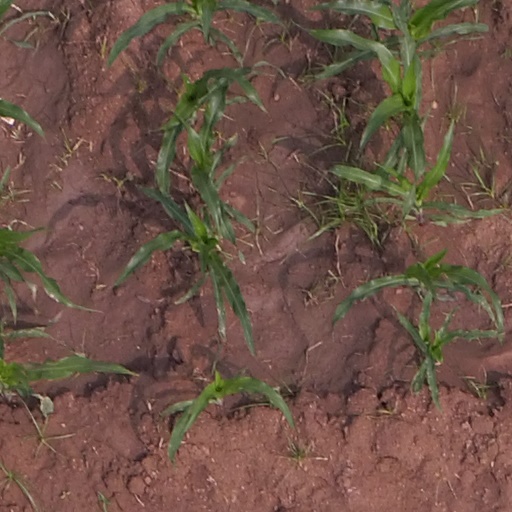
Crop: maize; corn